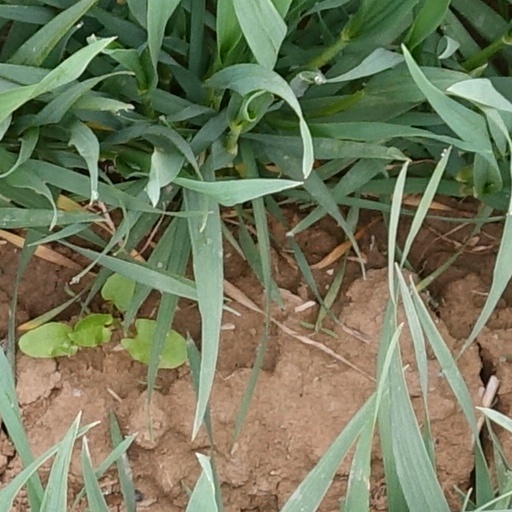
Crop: wheat